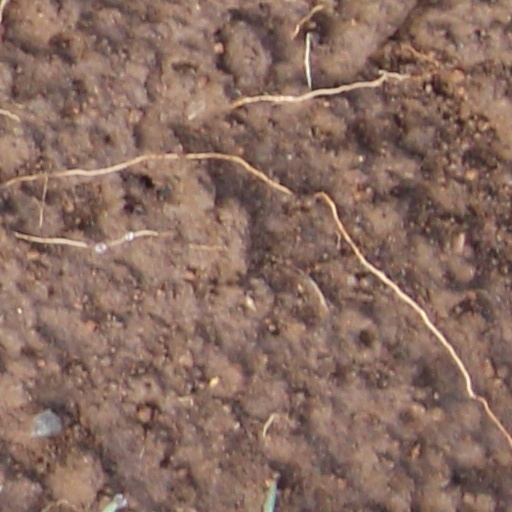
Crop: wheat